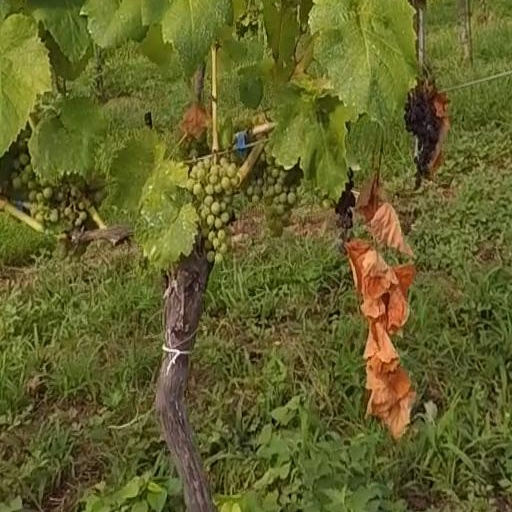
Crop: grape